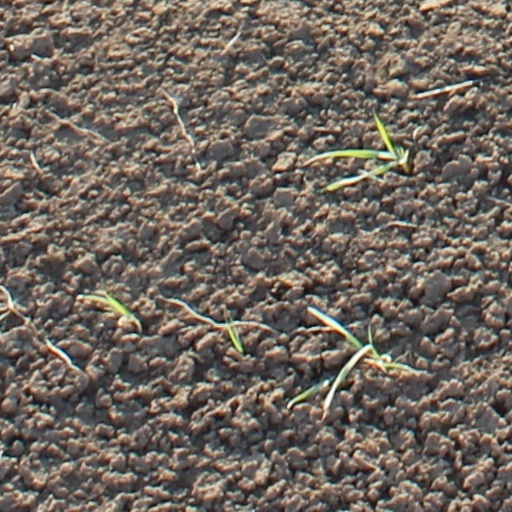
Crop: wheat